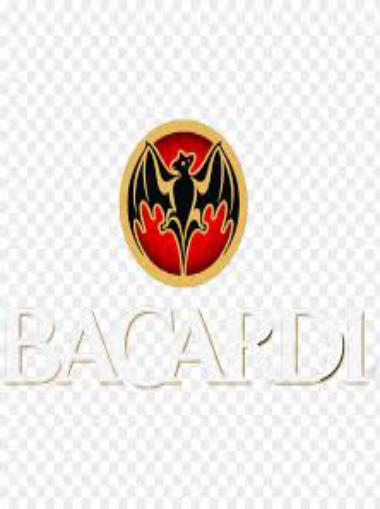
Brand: Bacardi
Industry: Food